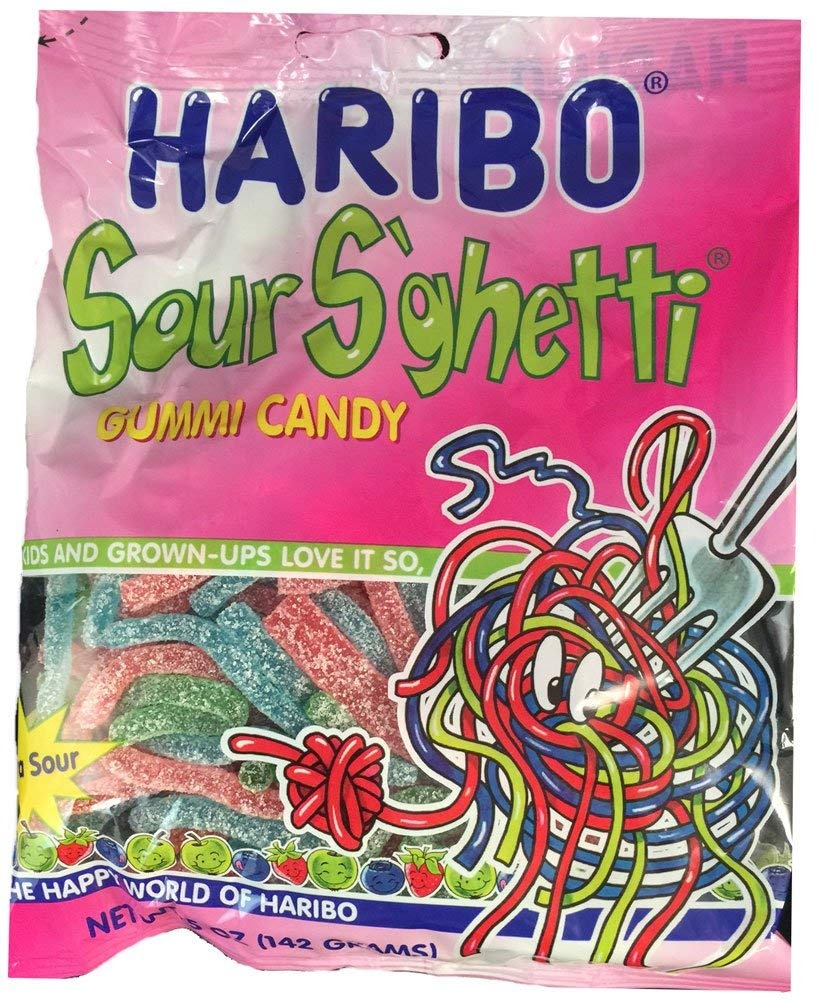
Item Name: Haribo Sour S'ghetti Gummi Candy, 5 oz, (Pack of 2)
Product Description: 2 x 5 ounce peg bags
Value: 10.0
Unit: Ounce

Price: 9.1